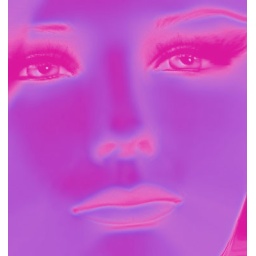
&amp;quot;Pretty in pink&amp;quot;- manequinn in Chinatown, San Francisco.  This was standing on the sidewalk in front of a batik fabric store.